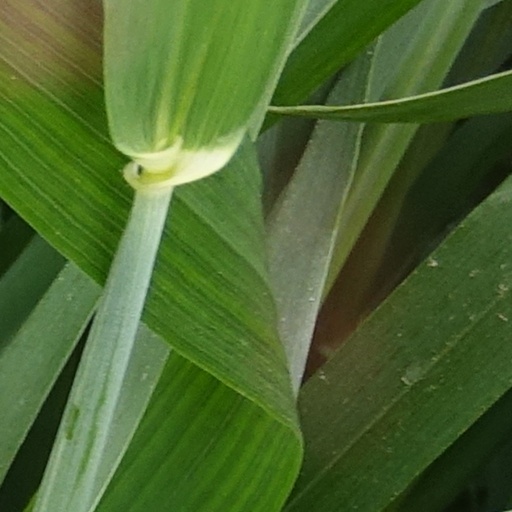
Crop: wheat